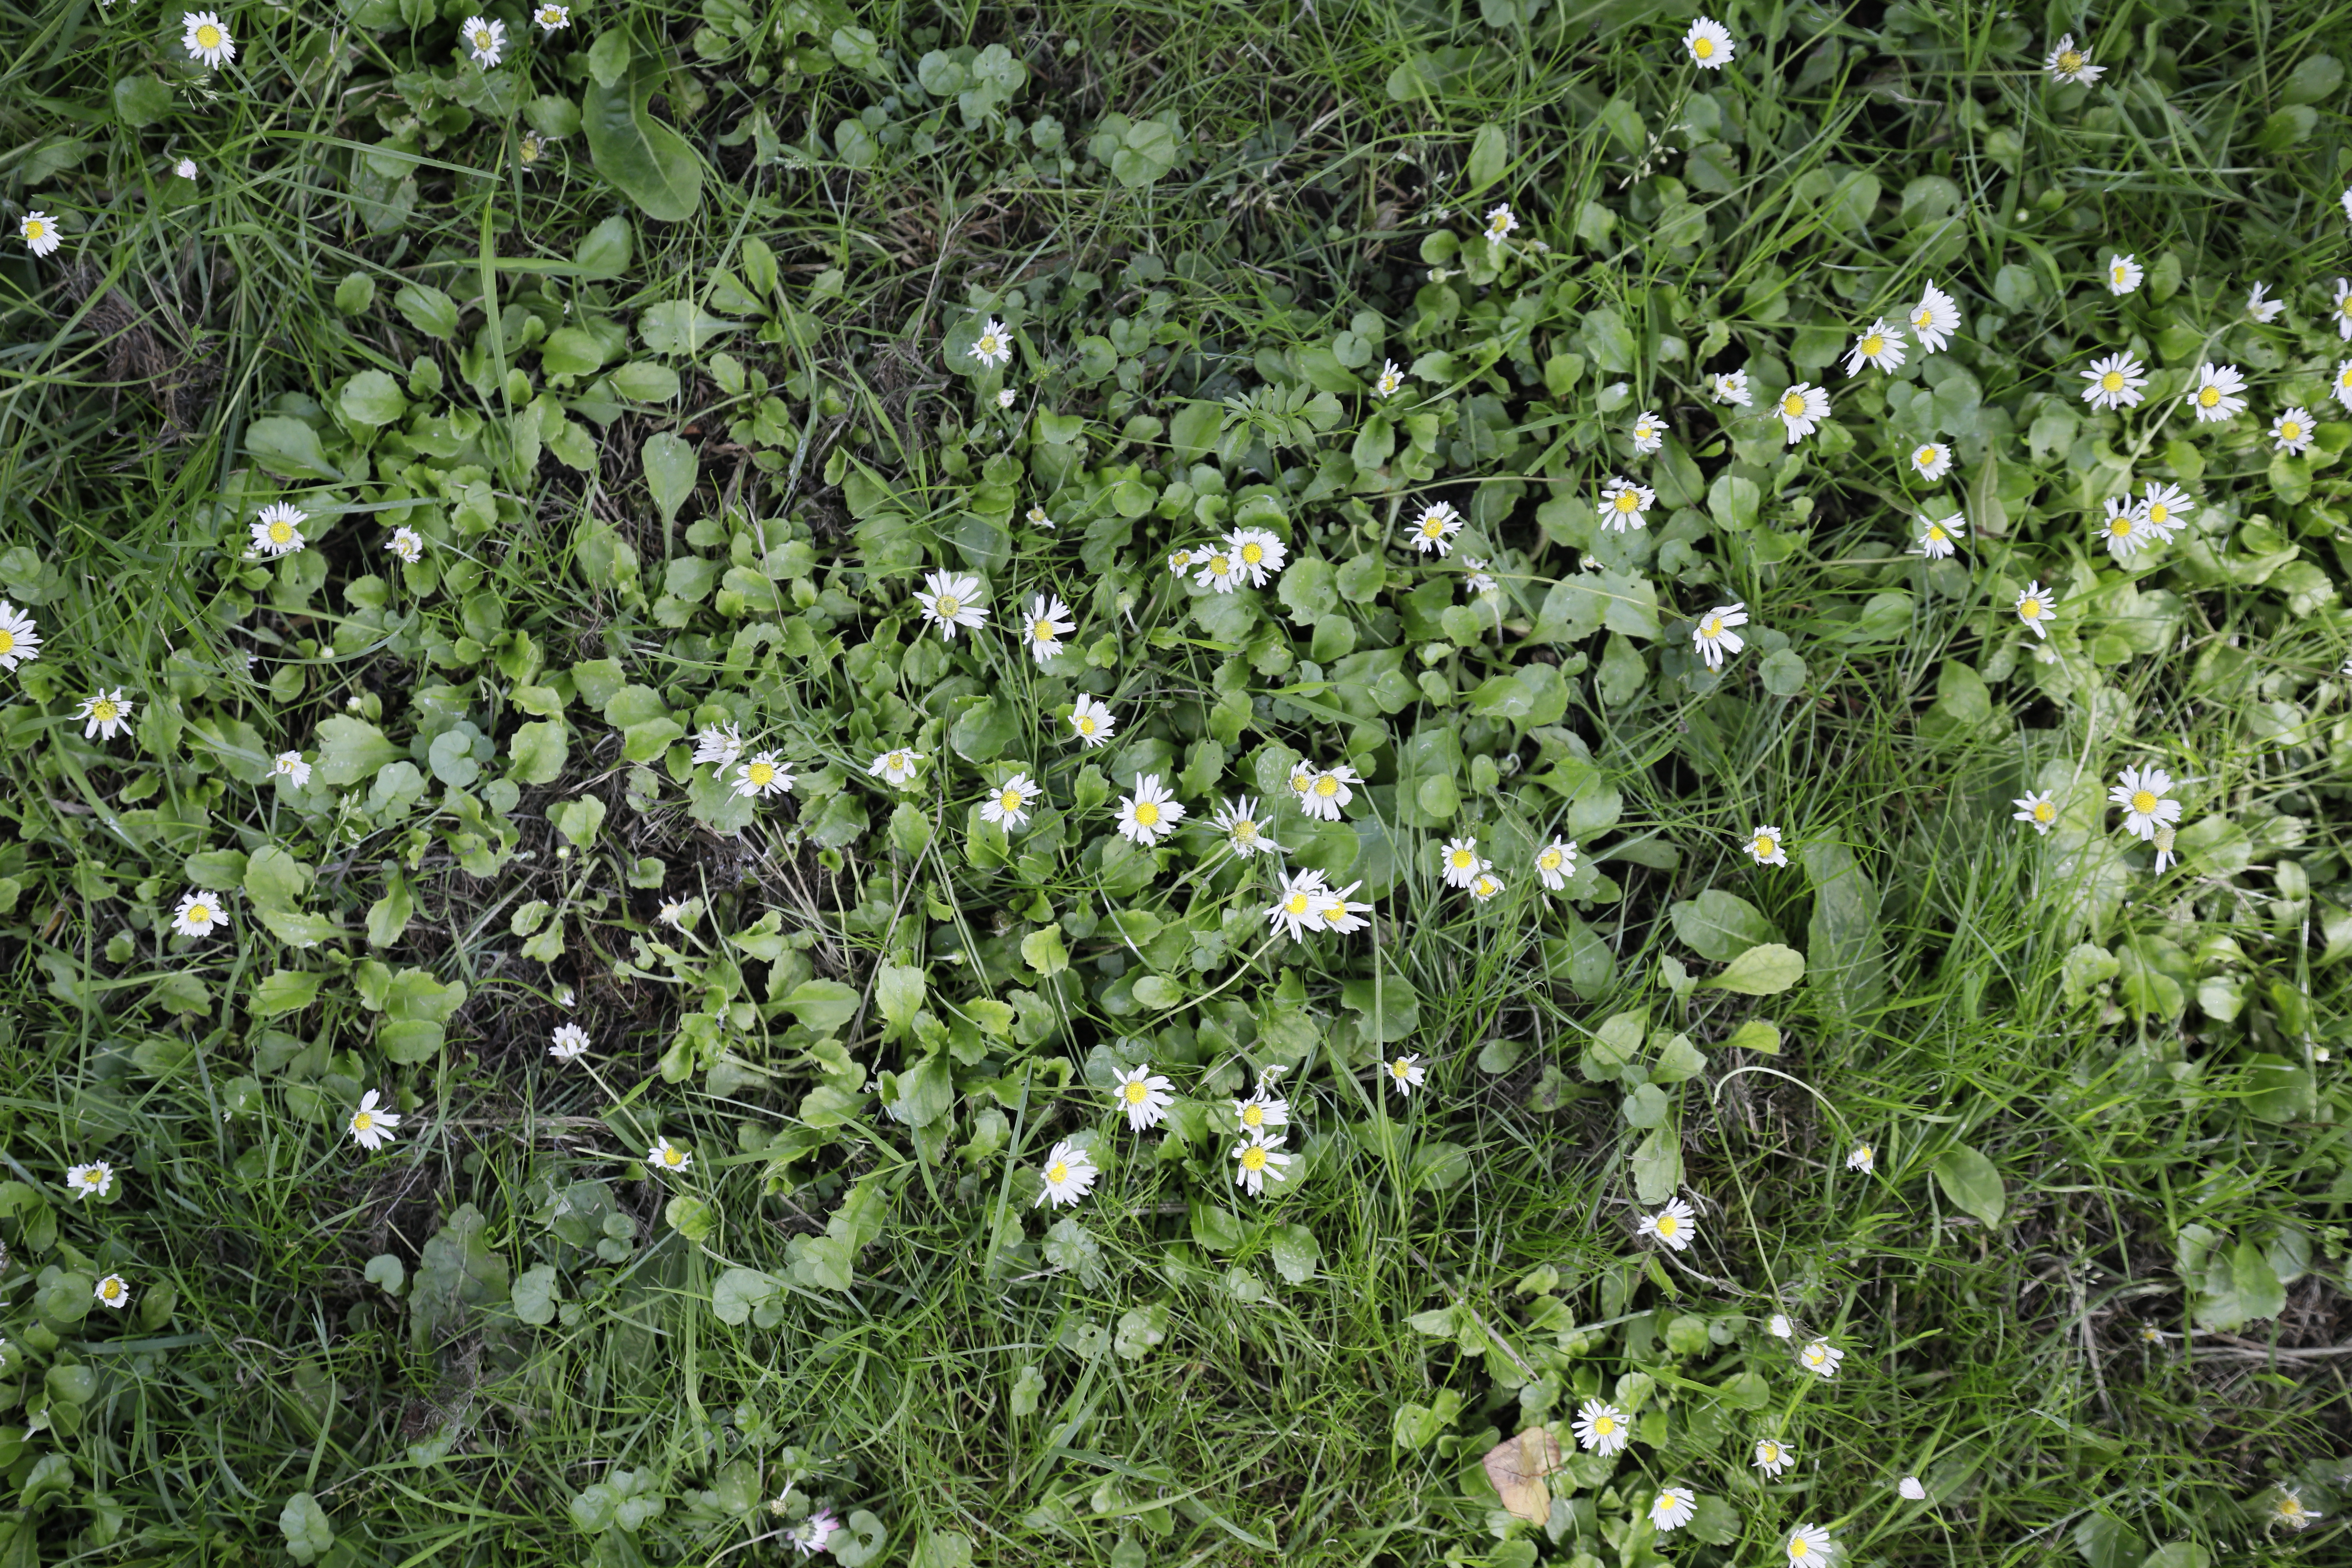
Plant species: Bellis perennis